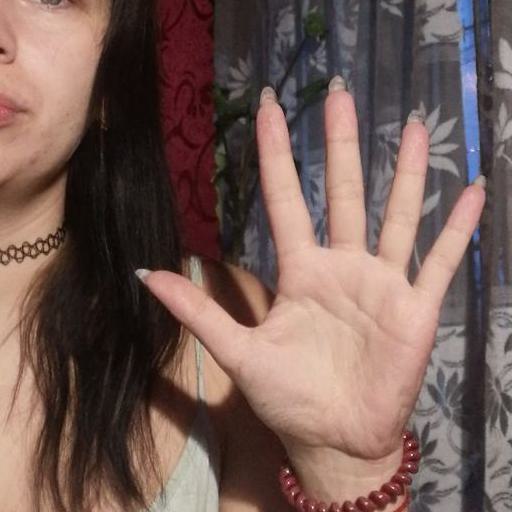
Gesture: palm